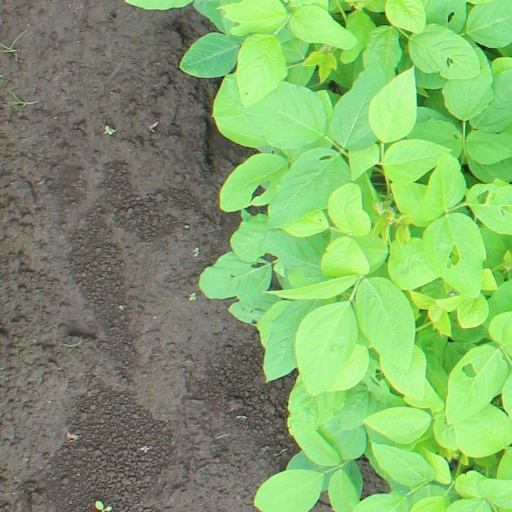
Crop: soybean